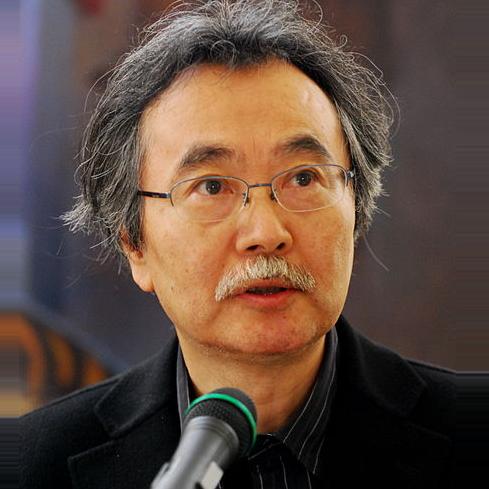
Age: 63